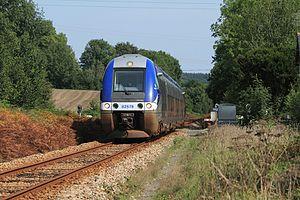
Passage d'un B 82500 à destination de Quimper au PK 744 de la ligne de Savenay à Landerneau, France.
Les B 82500 sont des automoteurs de la SNCF, spécialisés au trafic TER. Ces matériels constituent la version bi-mode et bi-courant de l'autorail grande capacité de Bombardier, aussi nommée BGC ou Bibi. Ils ont été construits dans l'usine de Crespin.